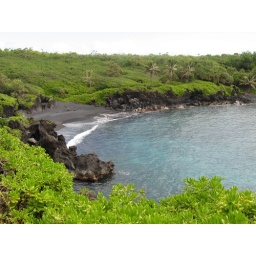
A black sand beach in Maui, Hawaii.